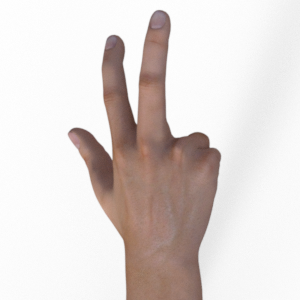
Label: scissors